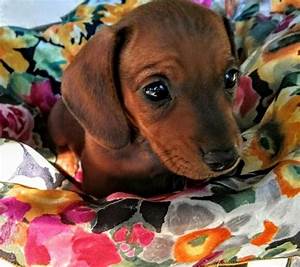
Label: dog